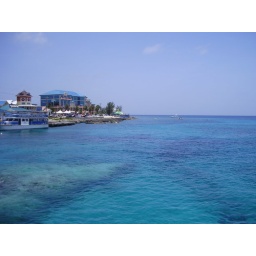
The clear blue waters in Grand Cayman.